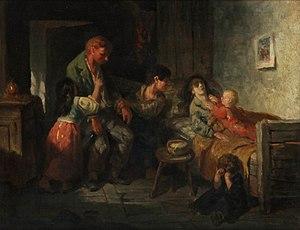
Charles de Groux, né à Comines le 25 août 1825 et mort à Saint-Josse-ten-Noode le 30 mars 1870, est un peintre, graveur, lithographe et illustrateur français. Comme toute sa carrière a eu lieu en Belgique il est généralement désigné comme un artiste belge. Ses représentations de scènes de la vie des personnes défavorisées et de la classe inférieure de son temps le désignent comme le premier peintre du réalisme social en Belgique.